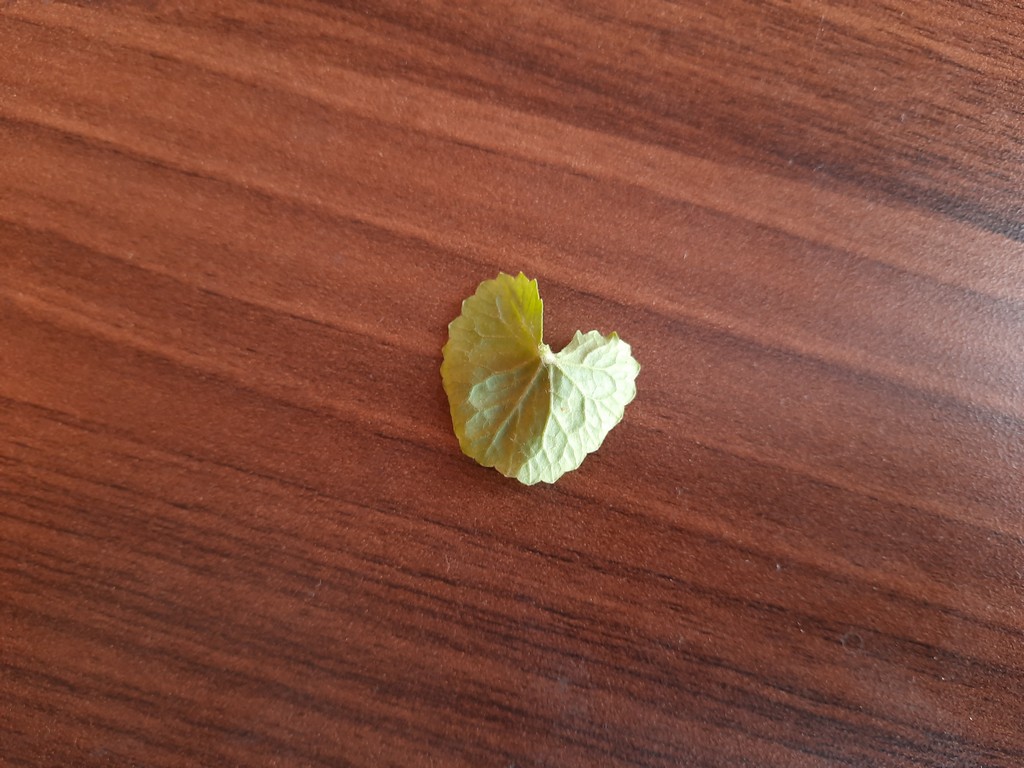
Label: Healthy